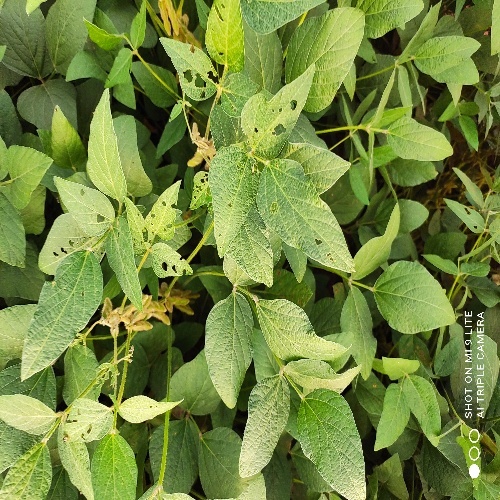
Label: Caterpillar